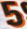
Number: 5